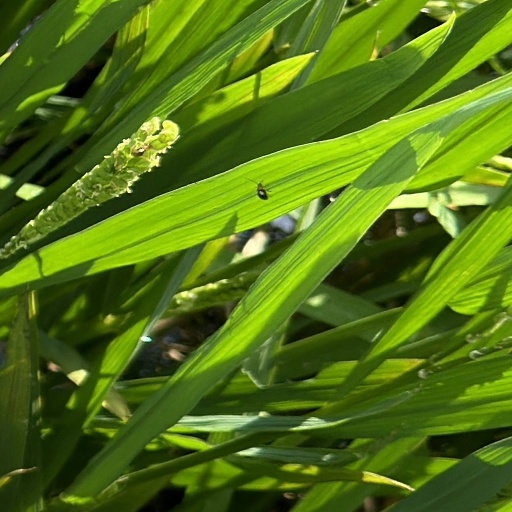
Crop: rice